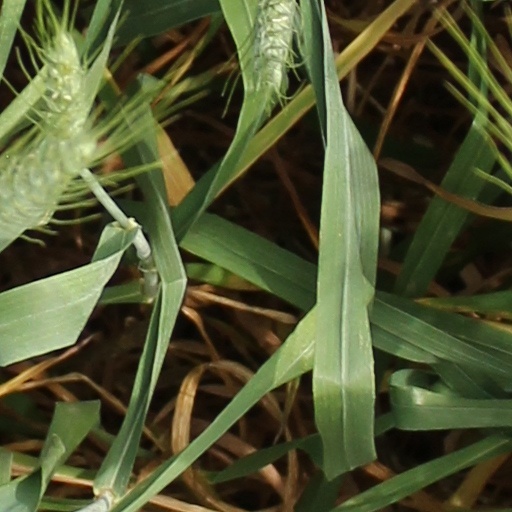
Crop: wheat